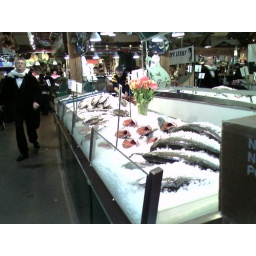
fish in the market complete with well dressed dandy! I just love his scarf!!